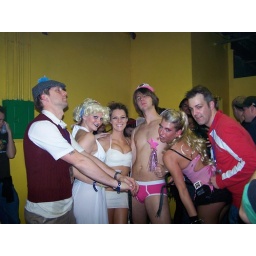
Brian, Tonya, Sexy Mummy, Boy in pink panties, Jen and boy who gets Jen from behind.